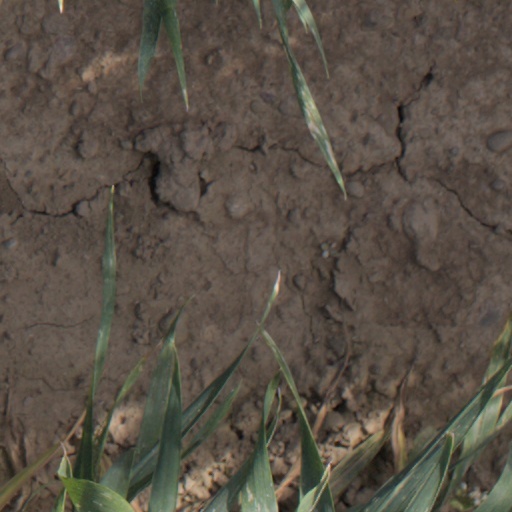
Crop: wheat